Question: Please indicate a possible affordance area of the couch that can be used for sitting
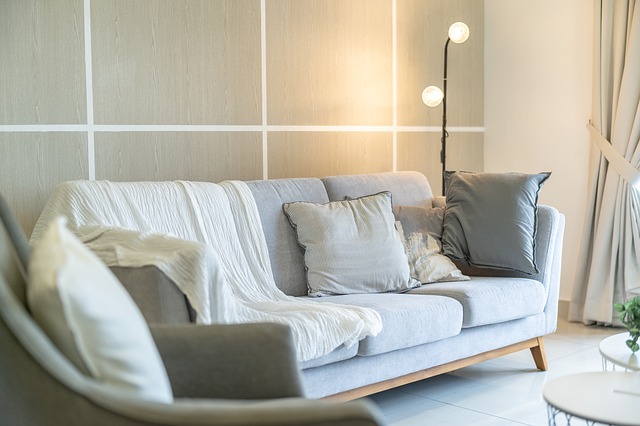
Answer: [183.5, 267.5, 551.5, 371.5]